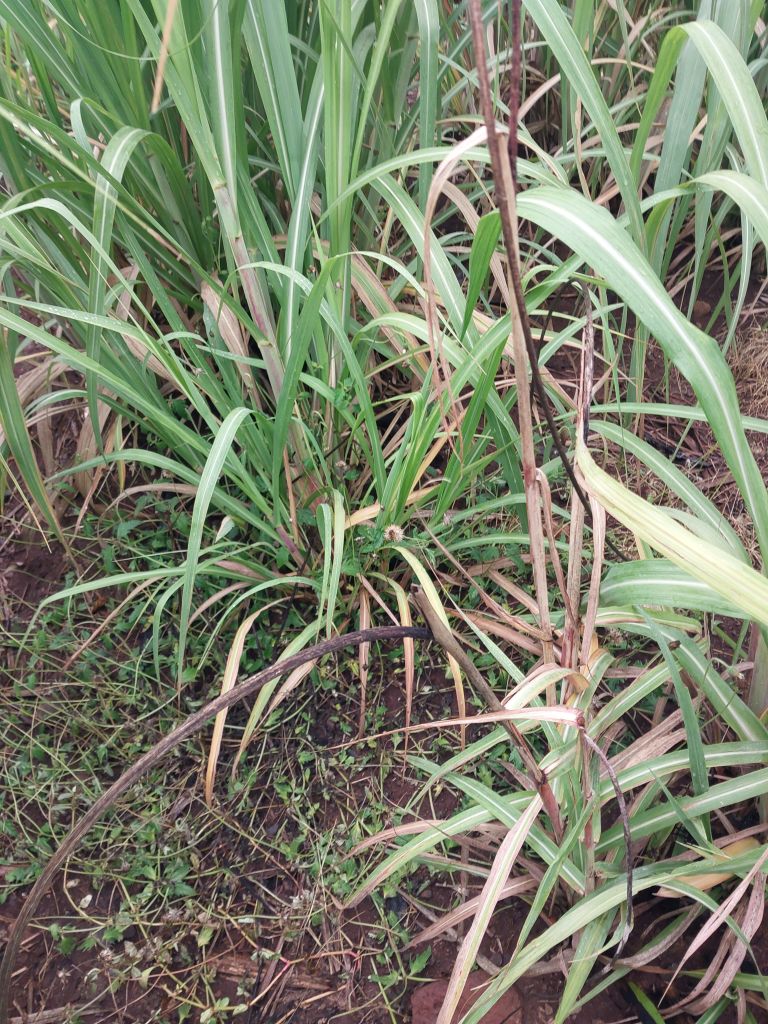
Label: Smut